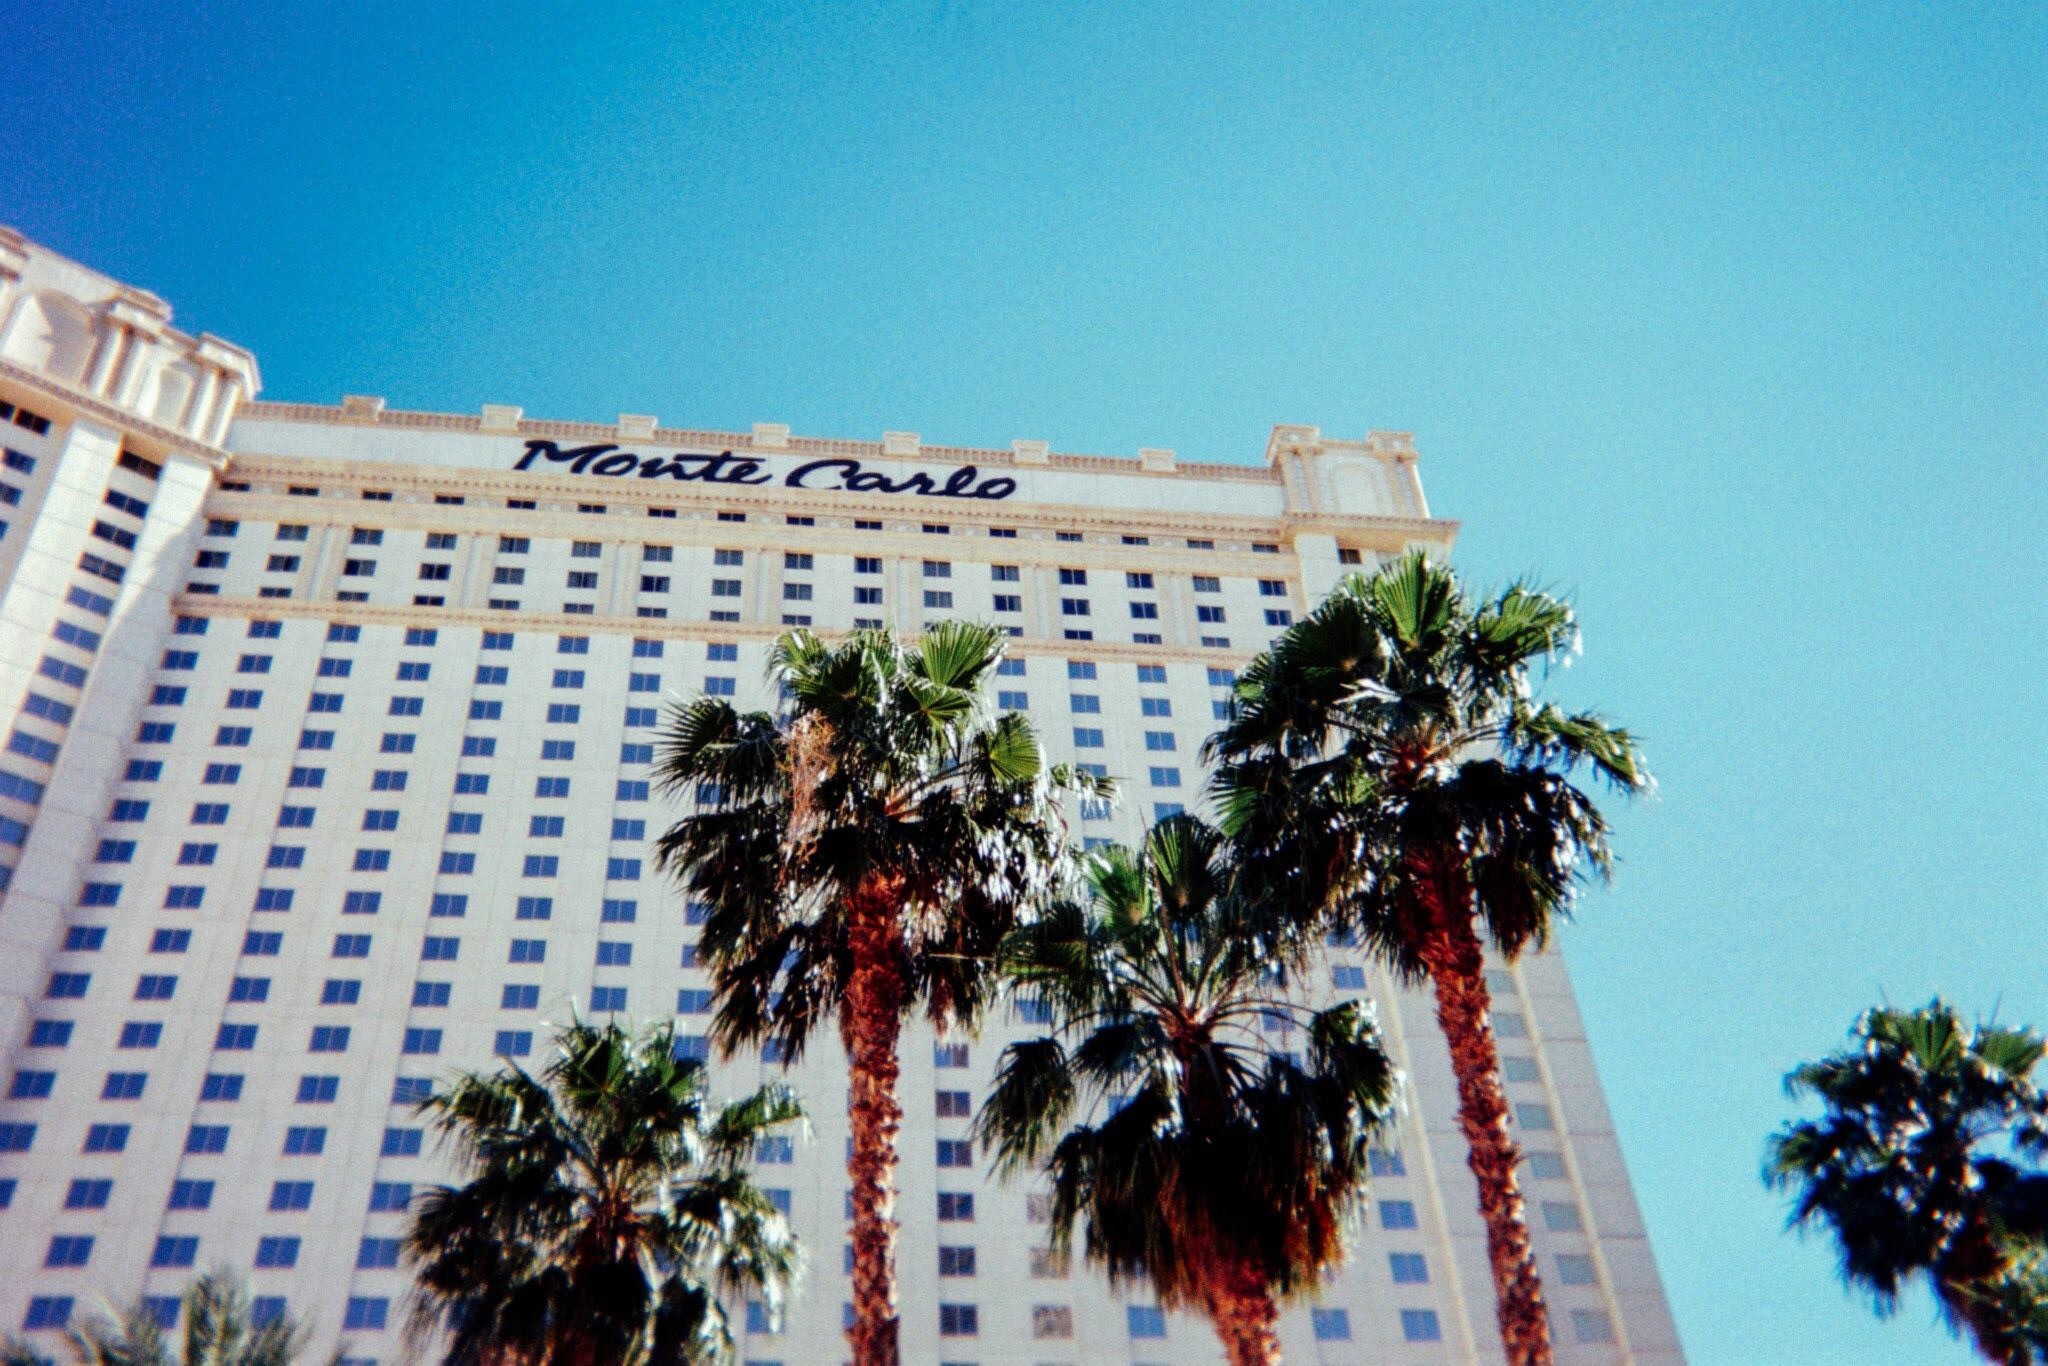
amusement park, park, resort